Question: Please indicate a possible affordance area of the basketball that can be used for throwing
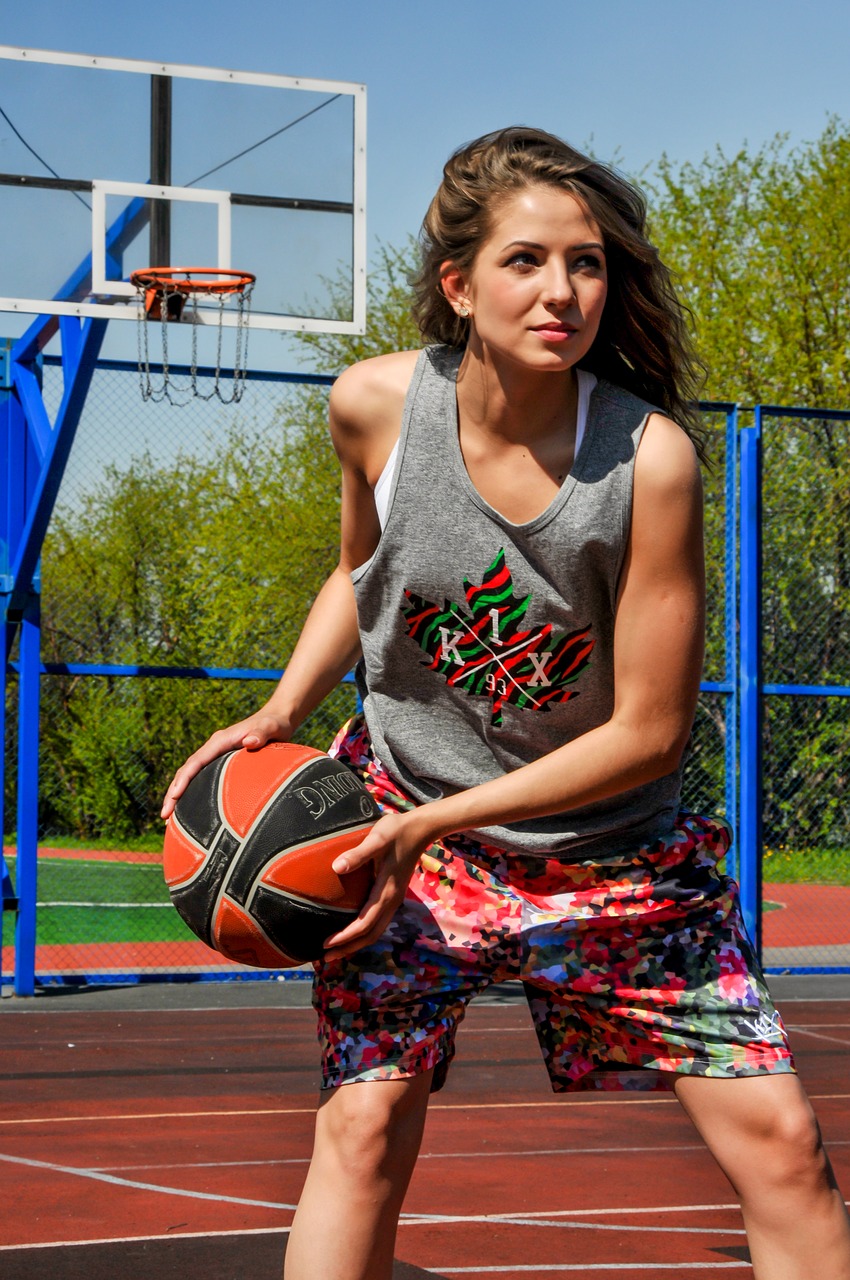
Answer: [120.203, 726.767, 433.158, 1045.655]